Papaver

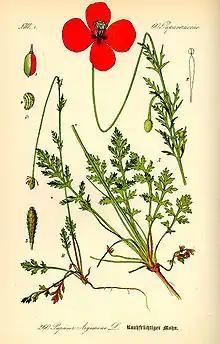
Illustration of "Papaver argemone"

"Papaver" sect. "Argemonidium" includes four annual, half-rosette species, "P. argemone", "P. pavonium", "P. apulum", and "P. hybridum" (Kadereit 1986a). "Papaver apulum," "P. argemone" and "P. pavonium" occur allopatrically from the Adriatic Sea to the Himalayan range. "P. hybridum" is distributed widely from the Himalayas to Macaronesian Islands. These species are easily distinguished in petal and capsule characters, but are clearly closely related according to molecular analysis. "Argemonidium" is a sister group to all other "Papaver" sections, with characteristic indels. Morphological characters also support this distinction, including the presence of an apical plug in the capsules, long internodes above the basal leaf rosette, bristly capsules and polyporate pollen grains. Carolan et al. (2006) supported Kadereit et al. (1997)'s suggestions that "Argemonidium" and "Roemeria" are in fact sister taxa. They share some morphological characters that distinguish them from "Papaver", including polyporate pollen grains, and long internodes superior the basal leaf rosette. Previous taxonomies of the Old World clade did include the close relationship between "Argemonidium" and "Roemeria", nor "Argemonidium"'s distinctness from "Papaver" s.s. Carolan suggest "Argemonidium" be elevated to genus status, with "Roemeria" a sub-genus.